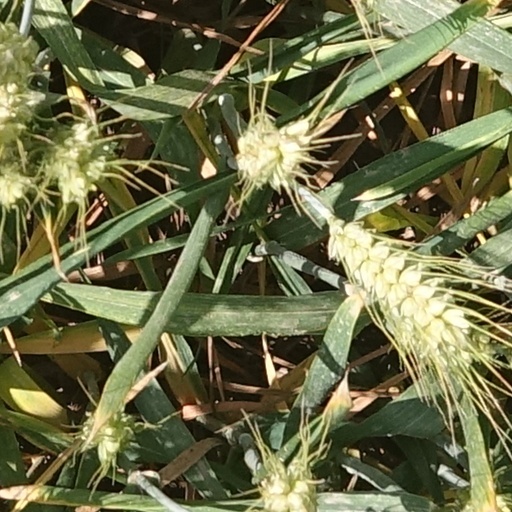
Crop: wheat